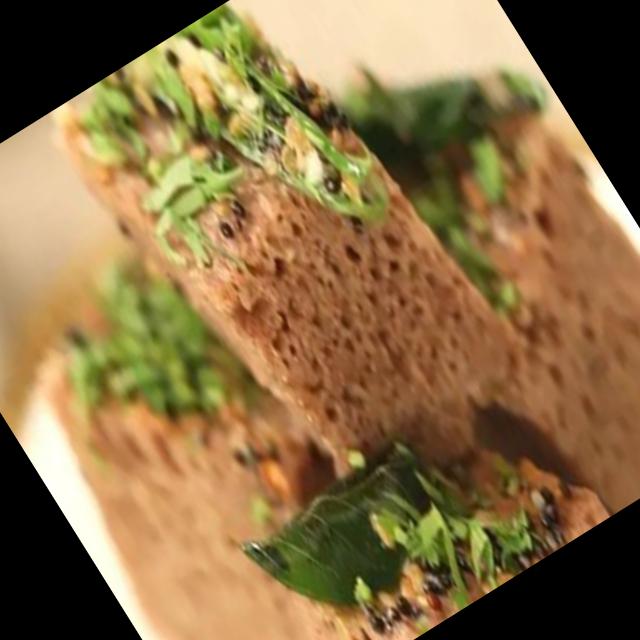
Dish: dhokla